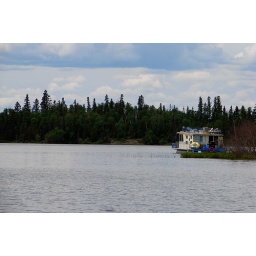
A house boat was stationed just beyond the point by the boat launch area.